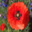
Label: poppy